Cereal

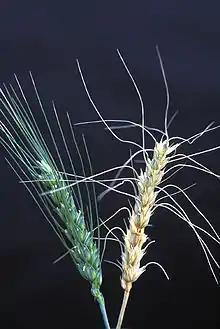
"Fusarium graminearum" damages many cereals, here wheat, where it causes wheat scab (right).

Cereals are grasses, in the Poaceae family, that produce edible grains. A cereal grain is botanically a caryopsis, a fruit where the seed coat is fused with the pericarp. Grasses have stems that are hollow except at the nodes and narrow alternate leaves borne in two ranks. The lower part of each leaf encloses the stem, forming a leaf-sheath. The leaf grows from the base of the blade, an adaptation that protects the growing meristem from grazing animals. The flowers are usually hermaphroditic, with the exception of maize, and mainly anemophilous or wind-pollinated, although insects occasionally play a role.